Roman Catholic Archdiocese of Curitiba

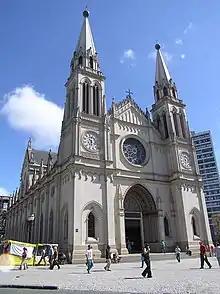
Metropolitan Cathedral Basilica of Our Lady of Light of Pinhais

:"There is also a Diocese of Curitiba (and a Bishop of Curitiba) in the Anglican Episcopal Church of Brazil."